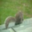
Label: squirrel